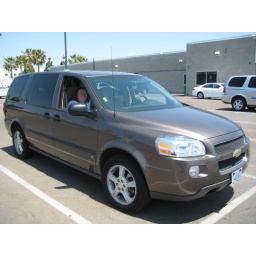
Helen in big brown car